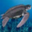
Label: turtle